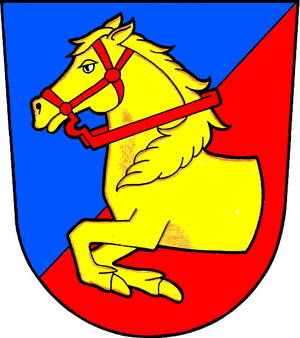
Dříteň est une commune du district de České Budějovice, dans la région de Bohême-du-Sud, en République tchèque. Sa population s'élevait à 1 713 habitants en 2020.